Magdalena Wagnerová

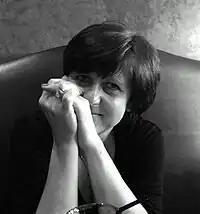
Magdalena Wagnerová in 2010

The daughter of photographer Josef Prošek and Irena Wenigová, a translator, she was born in Prague and studied screenwriting and script editing at the Film and TV School of the Academy of Performing Arts in Prague. She works as an editor.